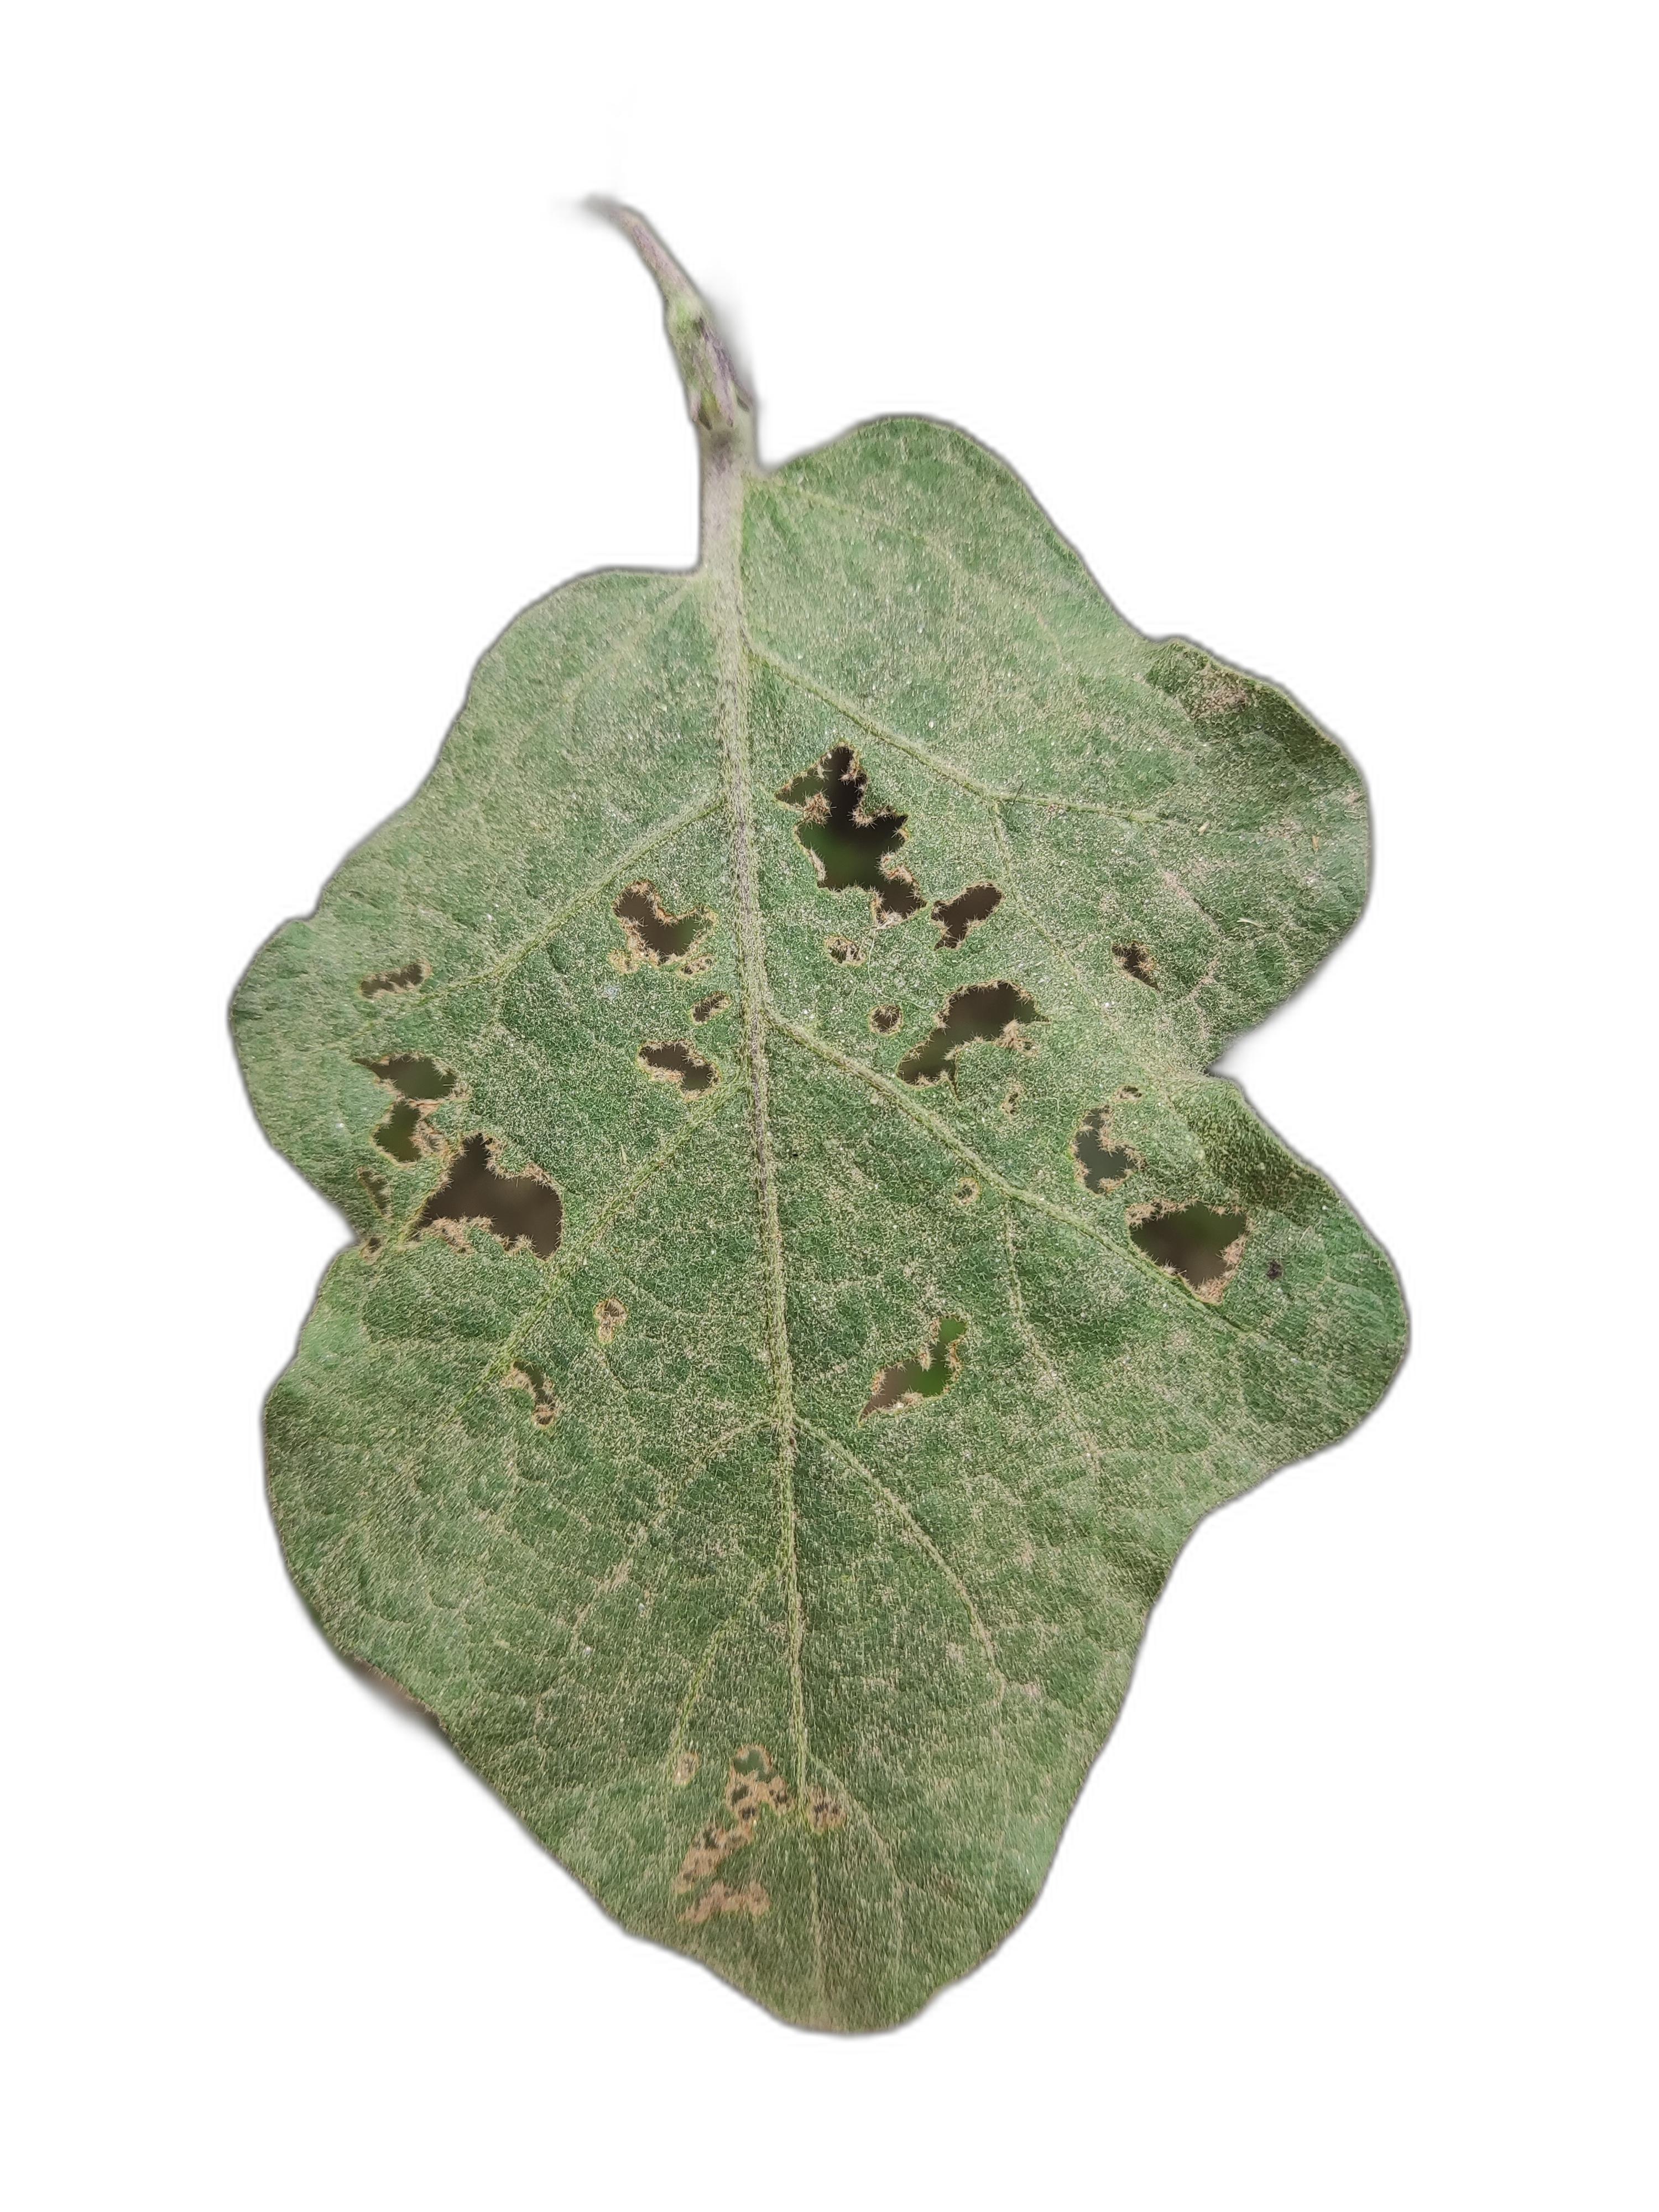
Label: Insect Pest Disease